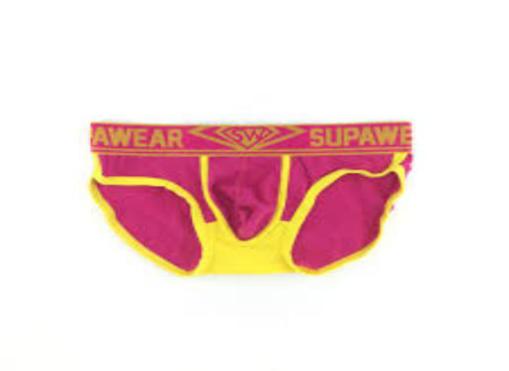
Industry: Clothes